Gairlochy

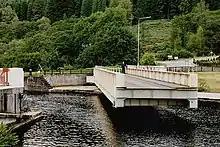
The Gairlochy swing bridge opening

Between 1803 and 1822, the Caledonian Canal was built, passing through Gairlochy, over the original site of the River Lochy. Two locks were built for access onto Loch Lochy, but only one, the Upper Lock, is still in use. At the lower lock an end pivoted swingbridge and lock keepers' house is provided to carry the B8005 road and Great Glen Way over the canal.